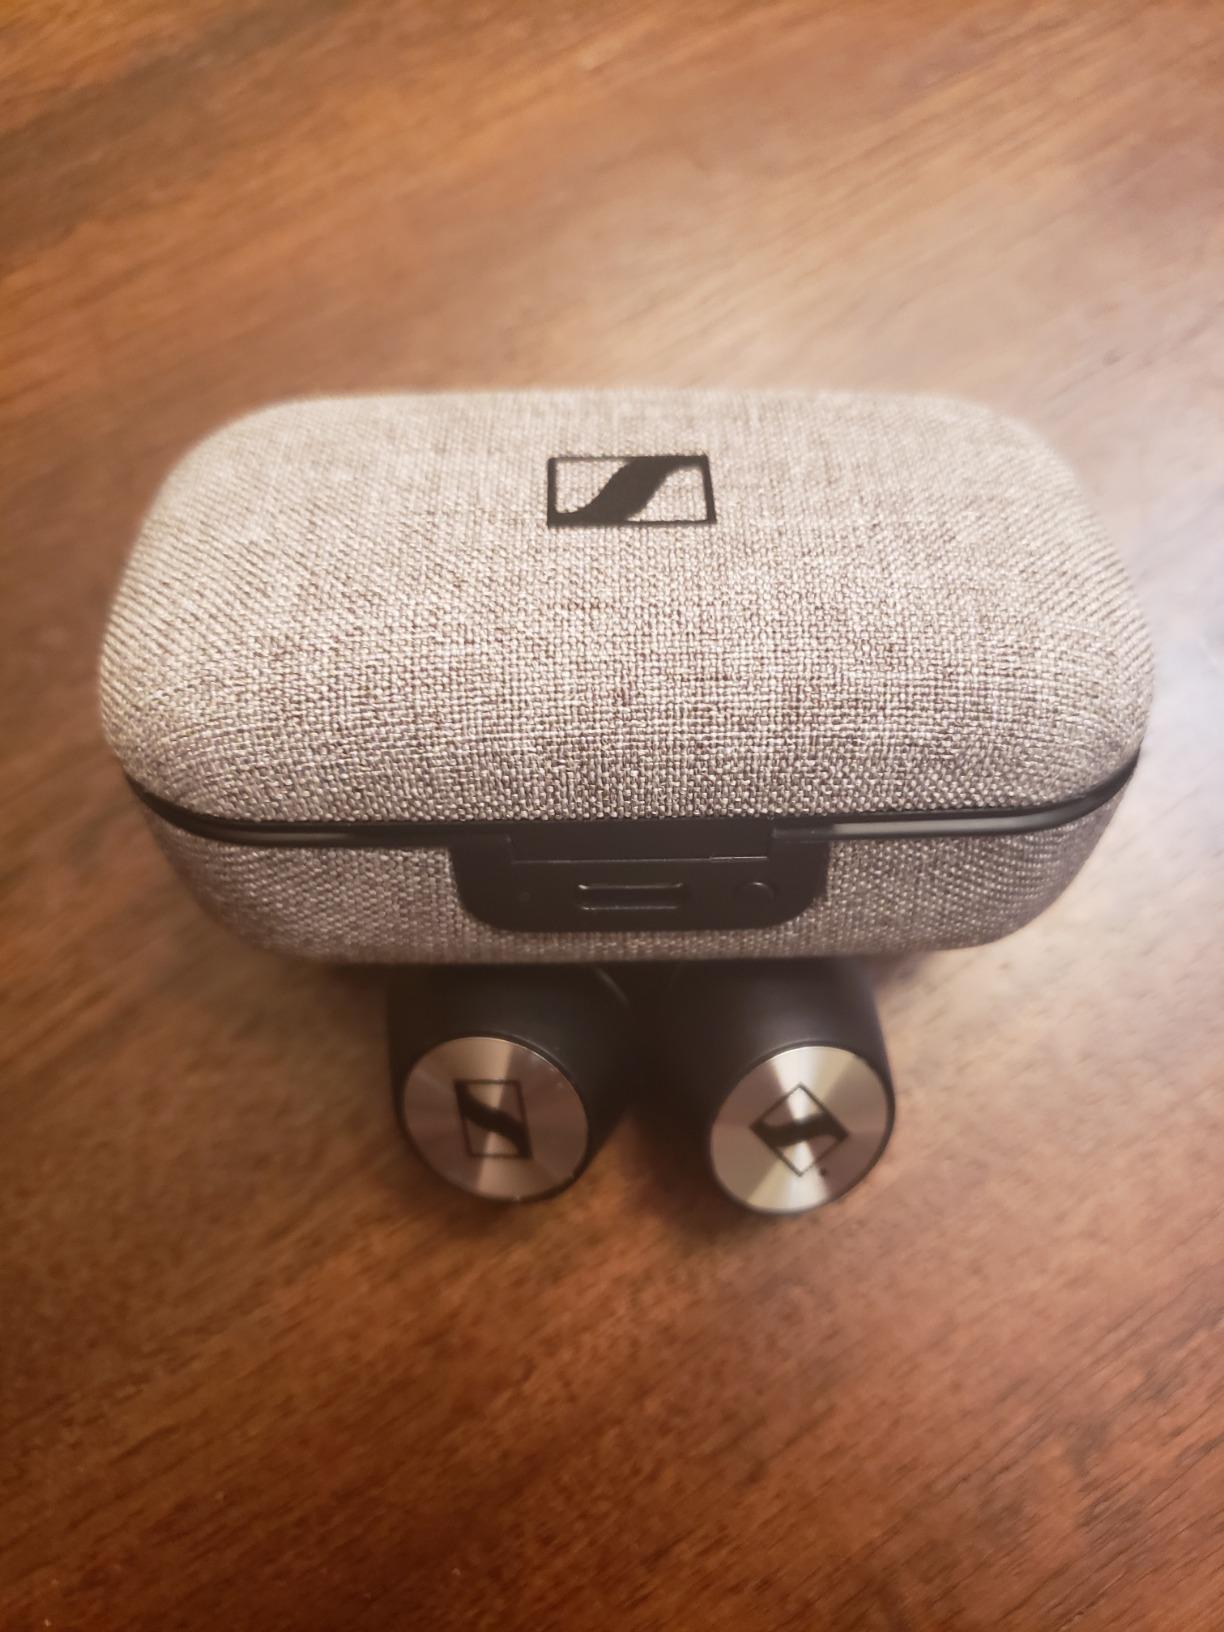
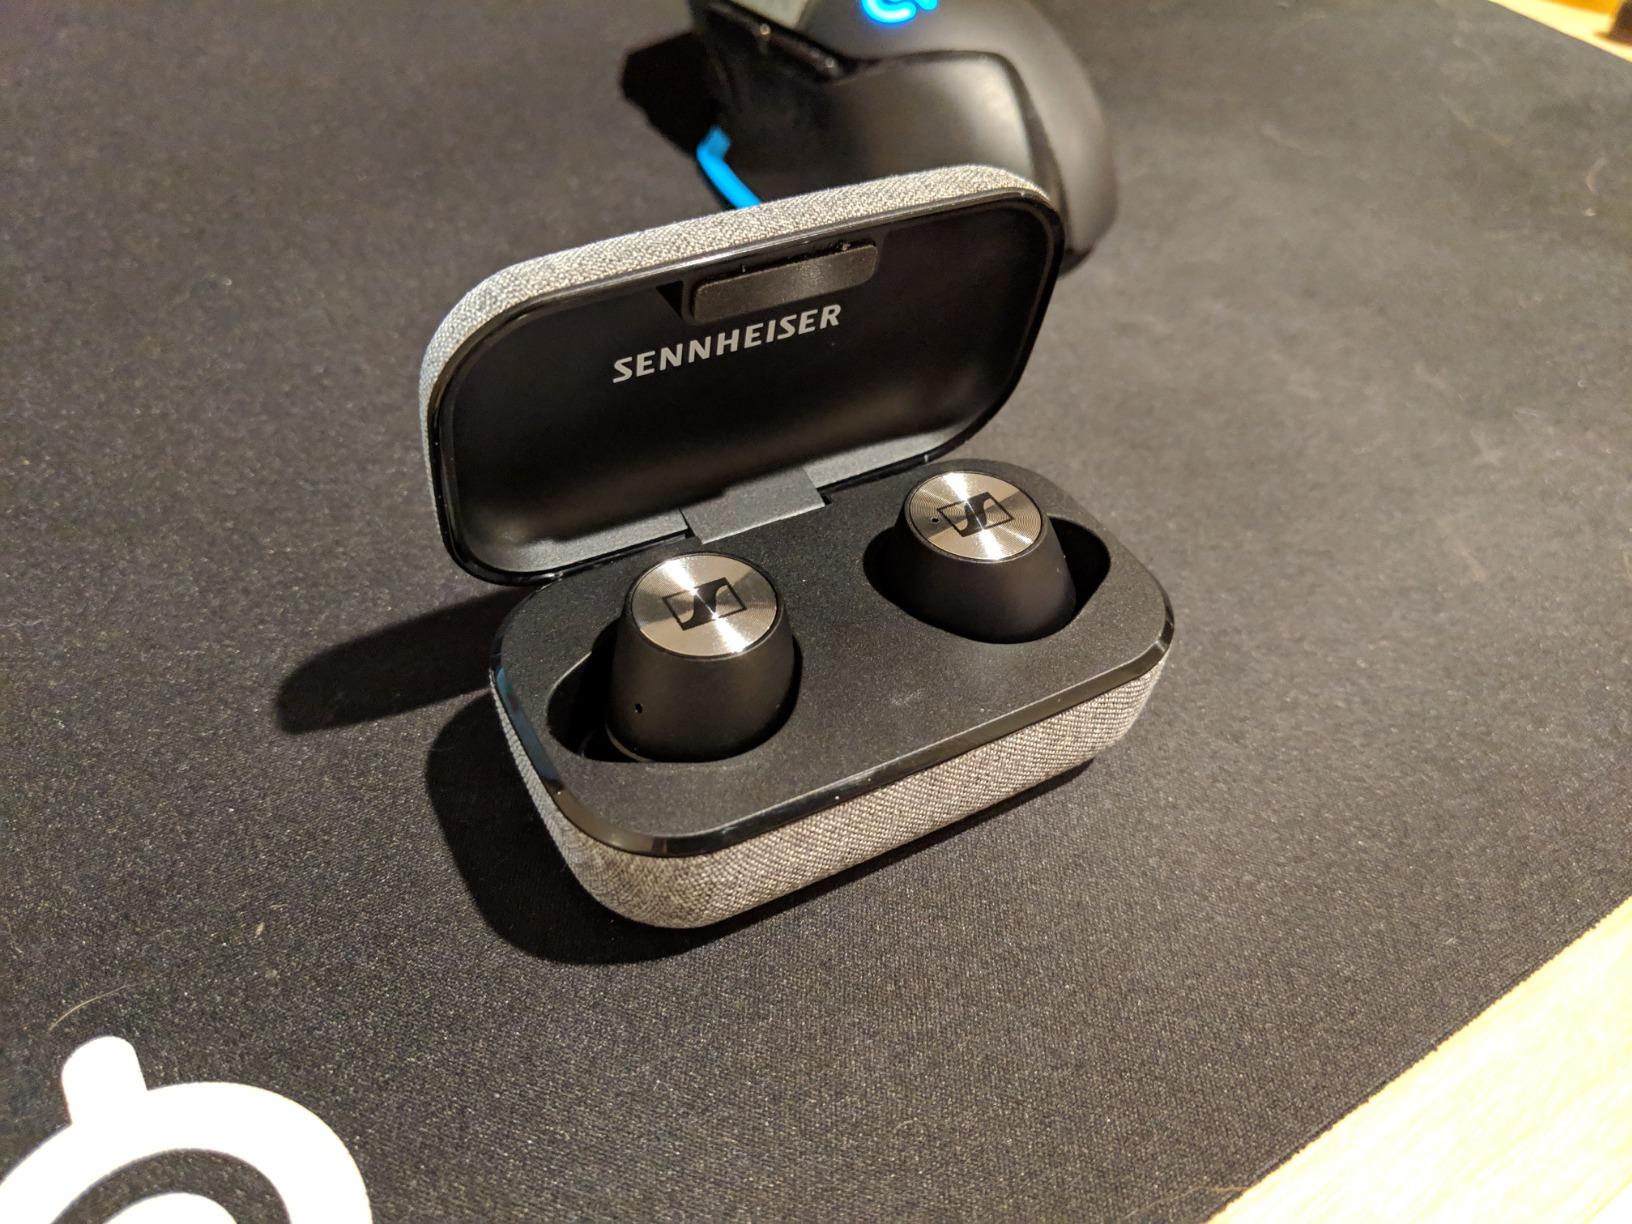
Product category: earbuds
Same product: yes